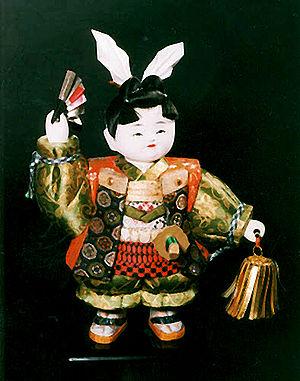
Momotarō est un héros du folklore japonais. Sa légende est particulièrement bien connue au Japon et en Asie de l'Est. Ce nom signifie « Garçon de pêche », Tarō est un prénom de garçon japonais très populaire et Momo signifie pêche.
Les poupées traditionnelles japonaises sont appelées en japonais ningyō.